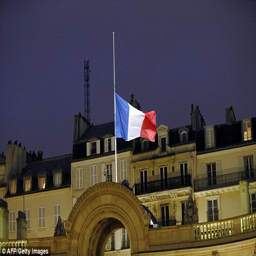
a flag flies half - mast on a day of mourning